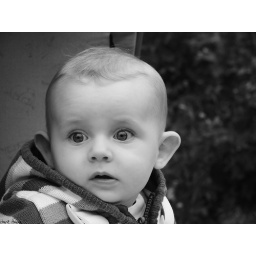
Simon in black and white